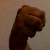
The image shows a hand gesture representing the letter 'M' in Indian Sign Language.